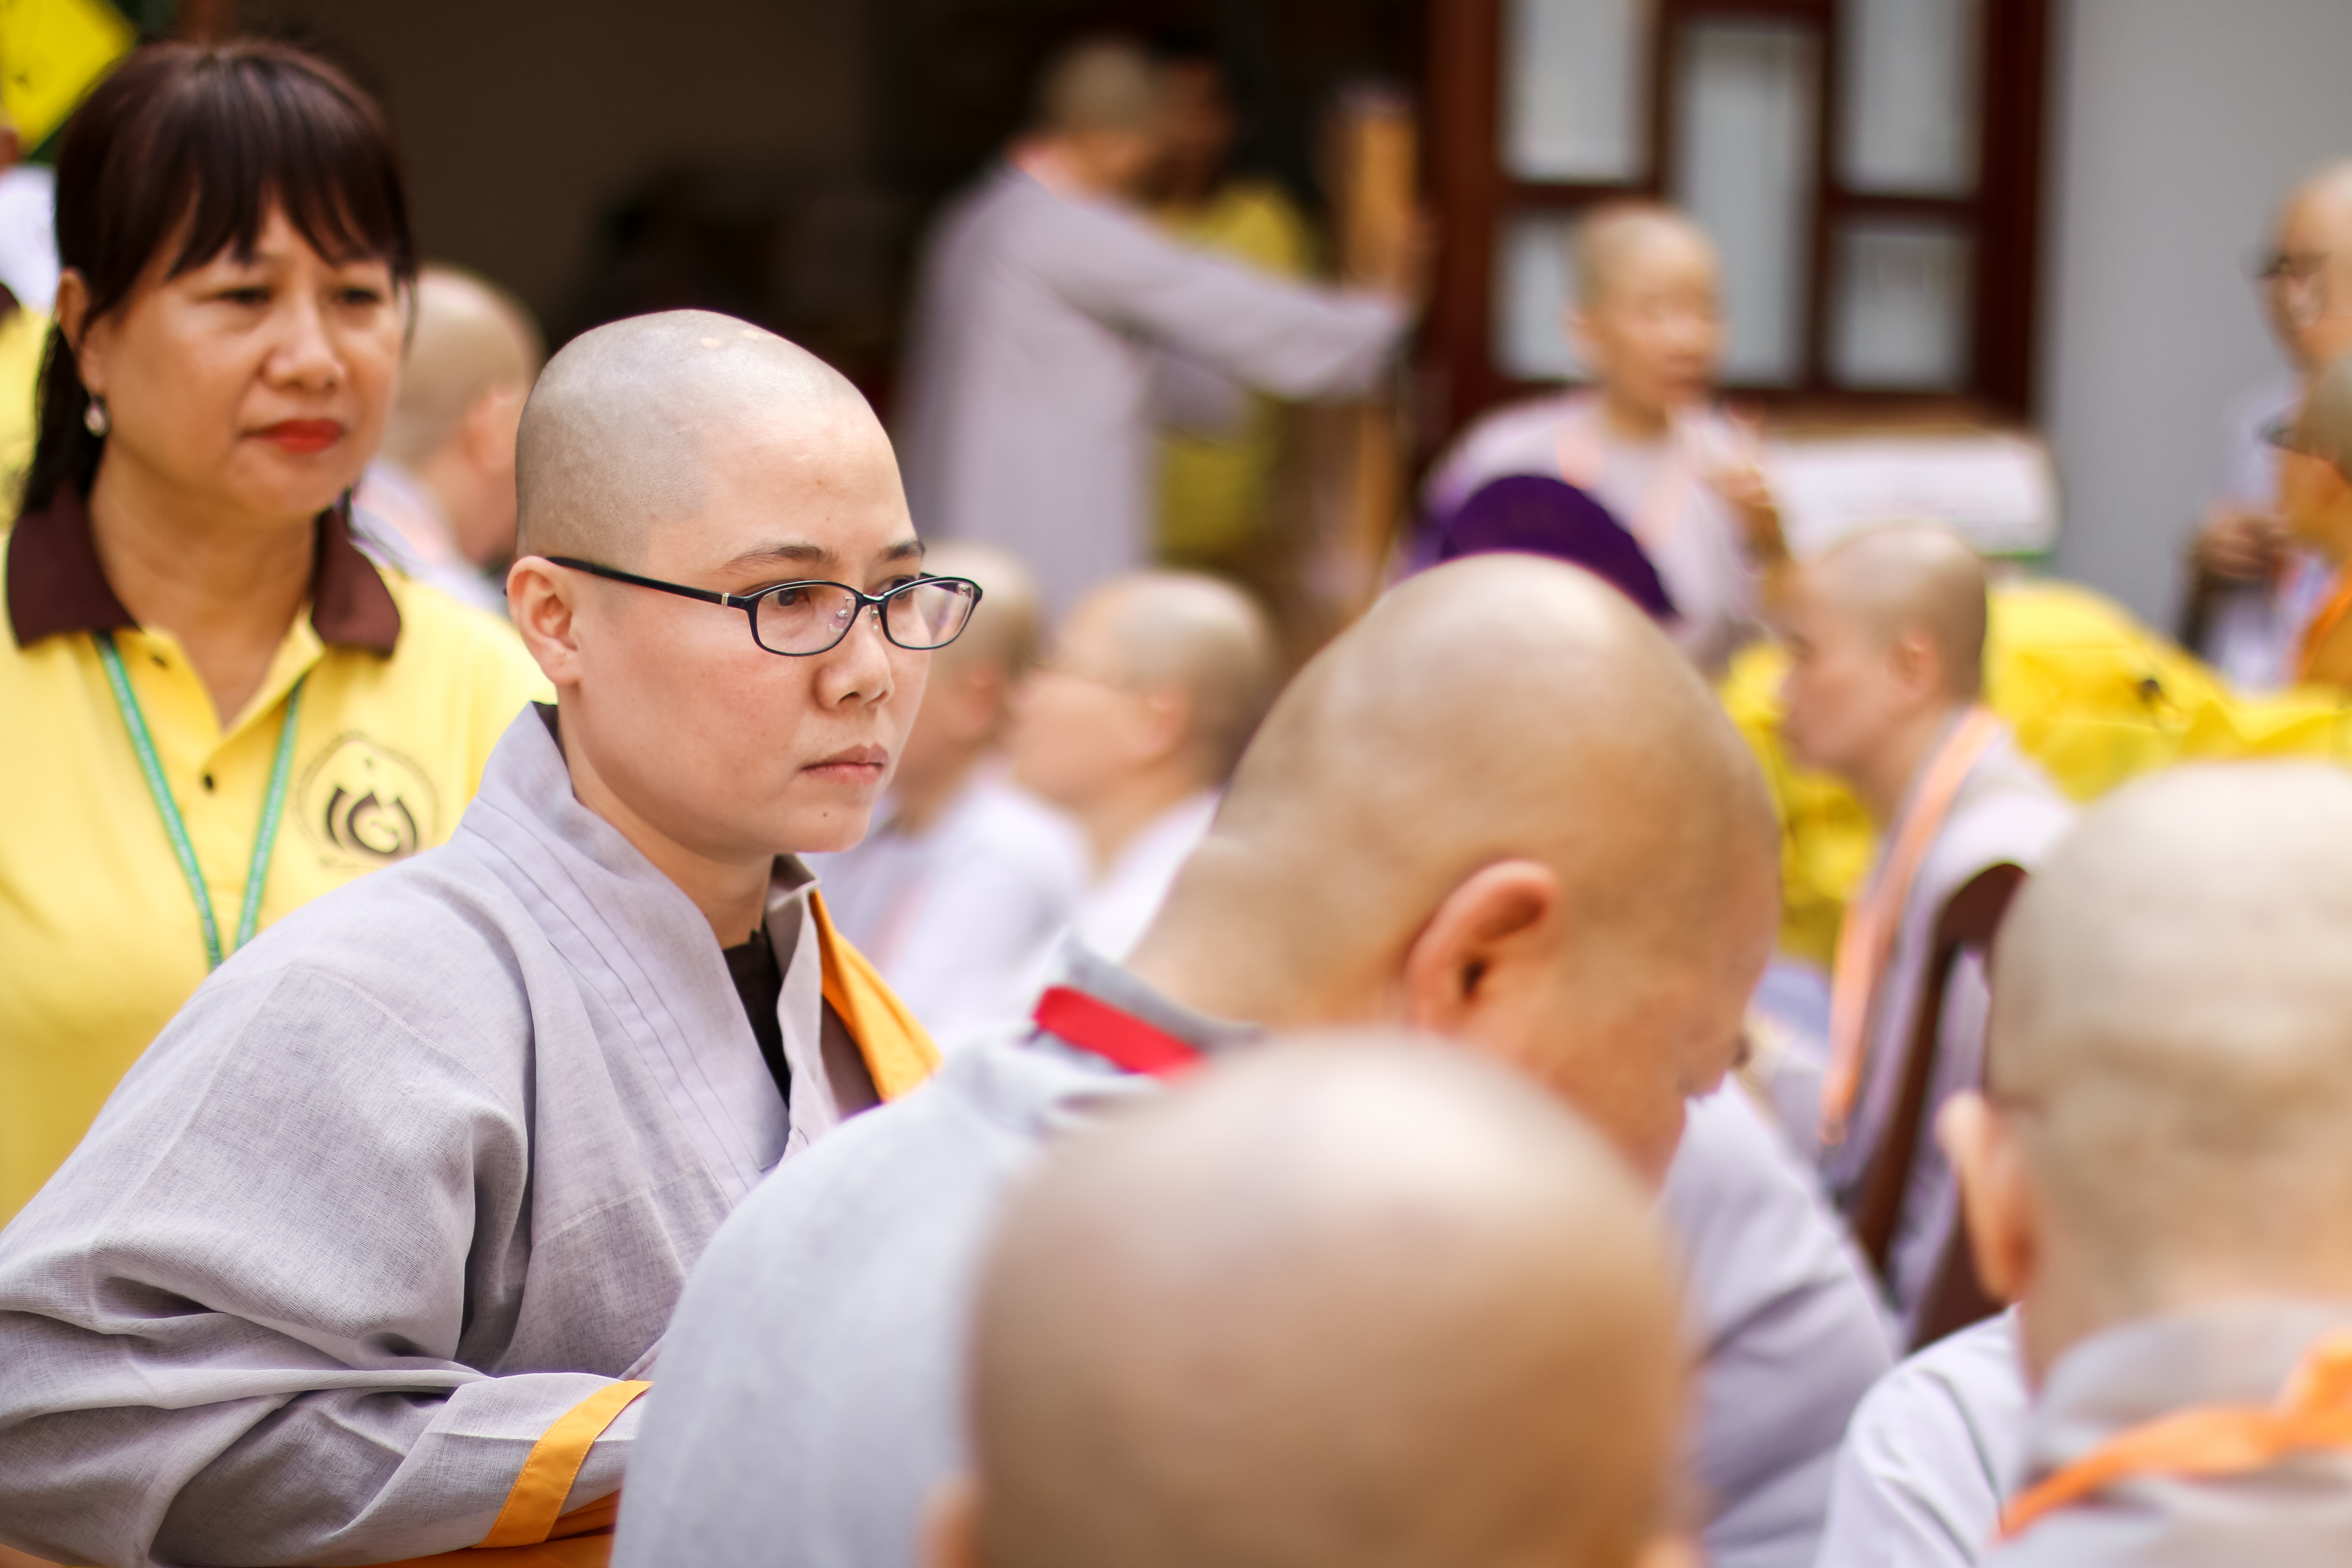
monk, monks, vietnam, buddhist, event, community, temple, ceremony